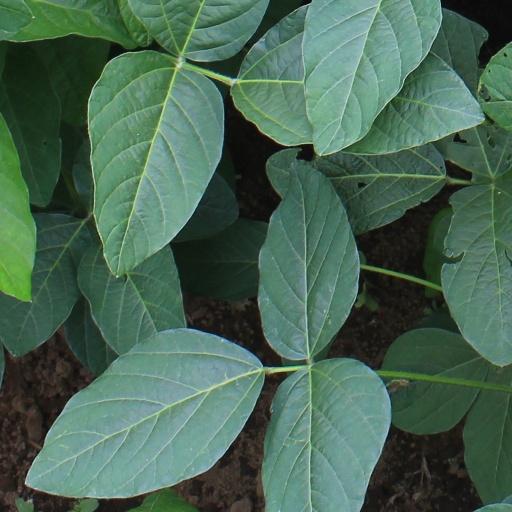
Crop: soybean